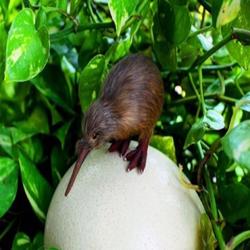
Label: Kiwi